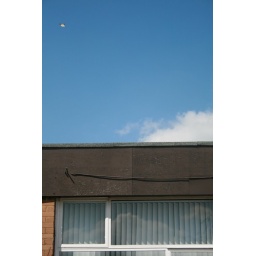
Orange butterfly quickly caught flying above buildings, image used as a 'vogue' project